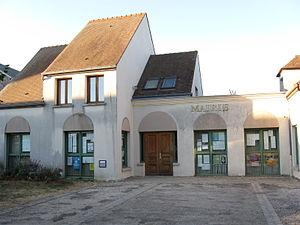
Mairie de Villeneuve-sur-Auvers. (département de l'Essonne, région Île-de-France).
Villeneuve-sur-Auvers est une commune française située à quarante-quatre kilomètres au sud-ouest de Paris dans le département de l'Essonne en région Île-de-France.